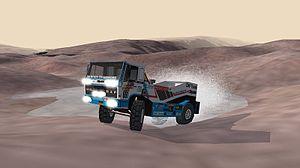
Rigs of Rods est un jeu libre et gratuit de simulation de camions, voitures, bateaux, avions, train, sous-marins... Il est distribué selon les termes de la licence GNU GPL.